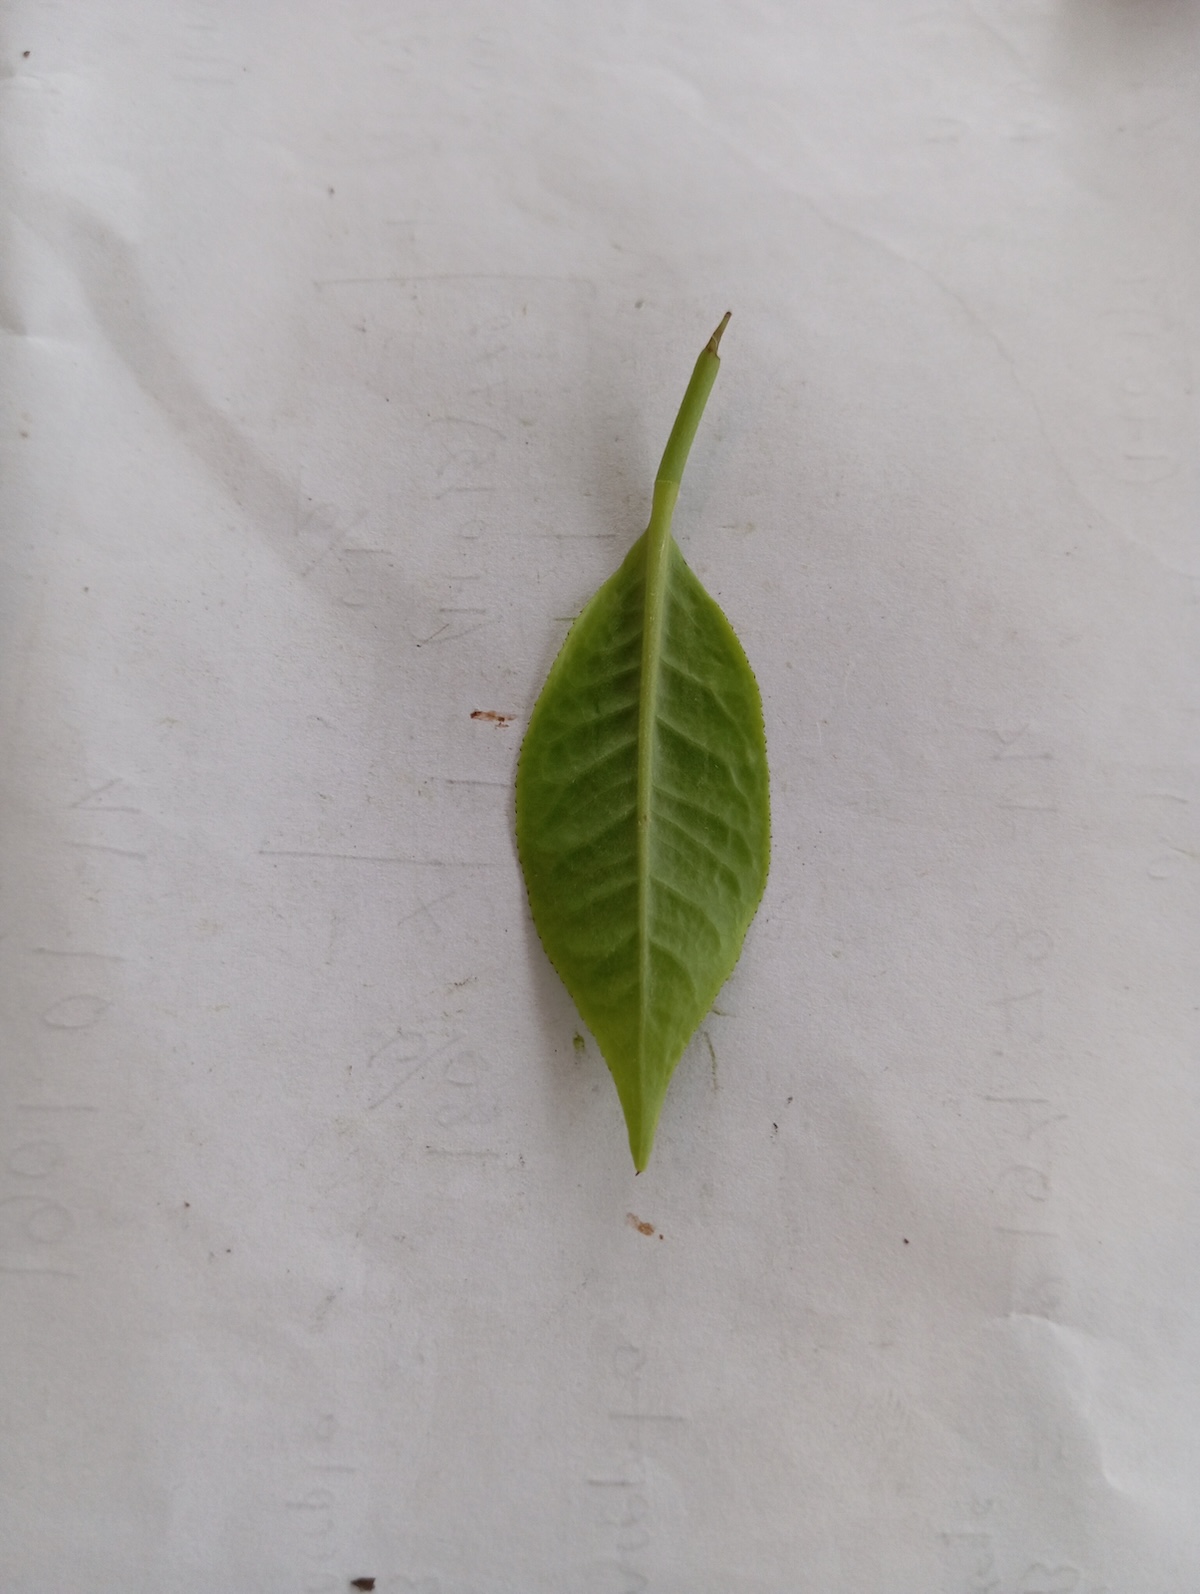
Label: Healthy leaf